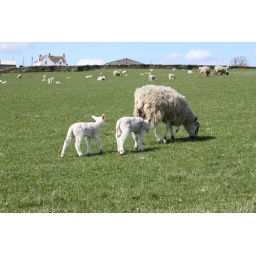
Some cute little lambs in a field